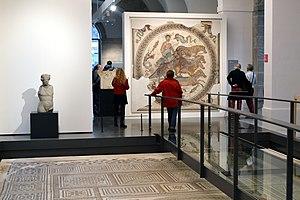
Salle du musée des Beaux-Arts et d'Archéologie de Besançon présentant des vestiges archéologiques de la ville datant de l'Antiquité.
Le musée des Beaux-Arts et d'Archéologie de Besançon est un musée municipal situé sur la place de la Révolution à Besançon dans l'ancienne halle aux grains de la ville, conçue par l'architecte Pierre Marnotte.
Besançon est une commune de l'Est de la France, préfecture du département du Doubs et siège de la région Bourgogne-Franche-Comté. Située en bordure du massif du Jura à moins d'une soixantaine de kilomètres de la Suisse, elle est entourée de collines et traversée par le Doubs.